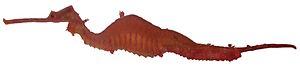
Le dragon de mer rubis est une espèce de poissons actinoptérygiens de la famille des Syngnathidae.